Trenta, Bovec

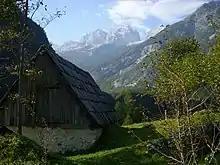
The Trenta Valley

It lies on the upper Soča River in the Gorizia region, the northern part of the Slovene Littoral, along the road from Bovec up to Vršič Pass. It encompasses the Trenta Valley and its side valleys within the Julian Alps, all part of Triglav National Park.